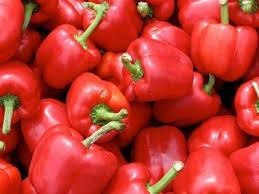
Label: capsicum